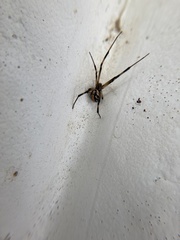
Species: Lactrodectus_hesperus